Nikki Tyler

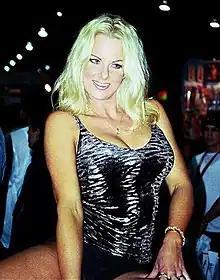
Tyler in 2001

Nikki Tyler (born December 4, 1972, in Berkeley, California) is a former pornographic actress best known for her work in the 1990s and for her selection as the December 1995 Penthouse Pet of the Month.